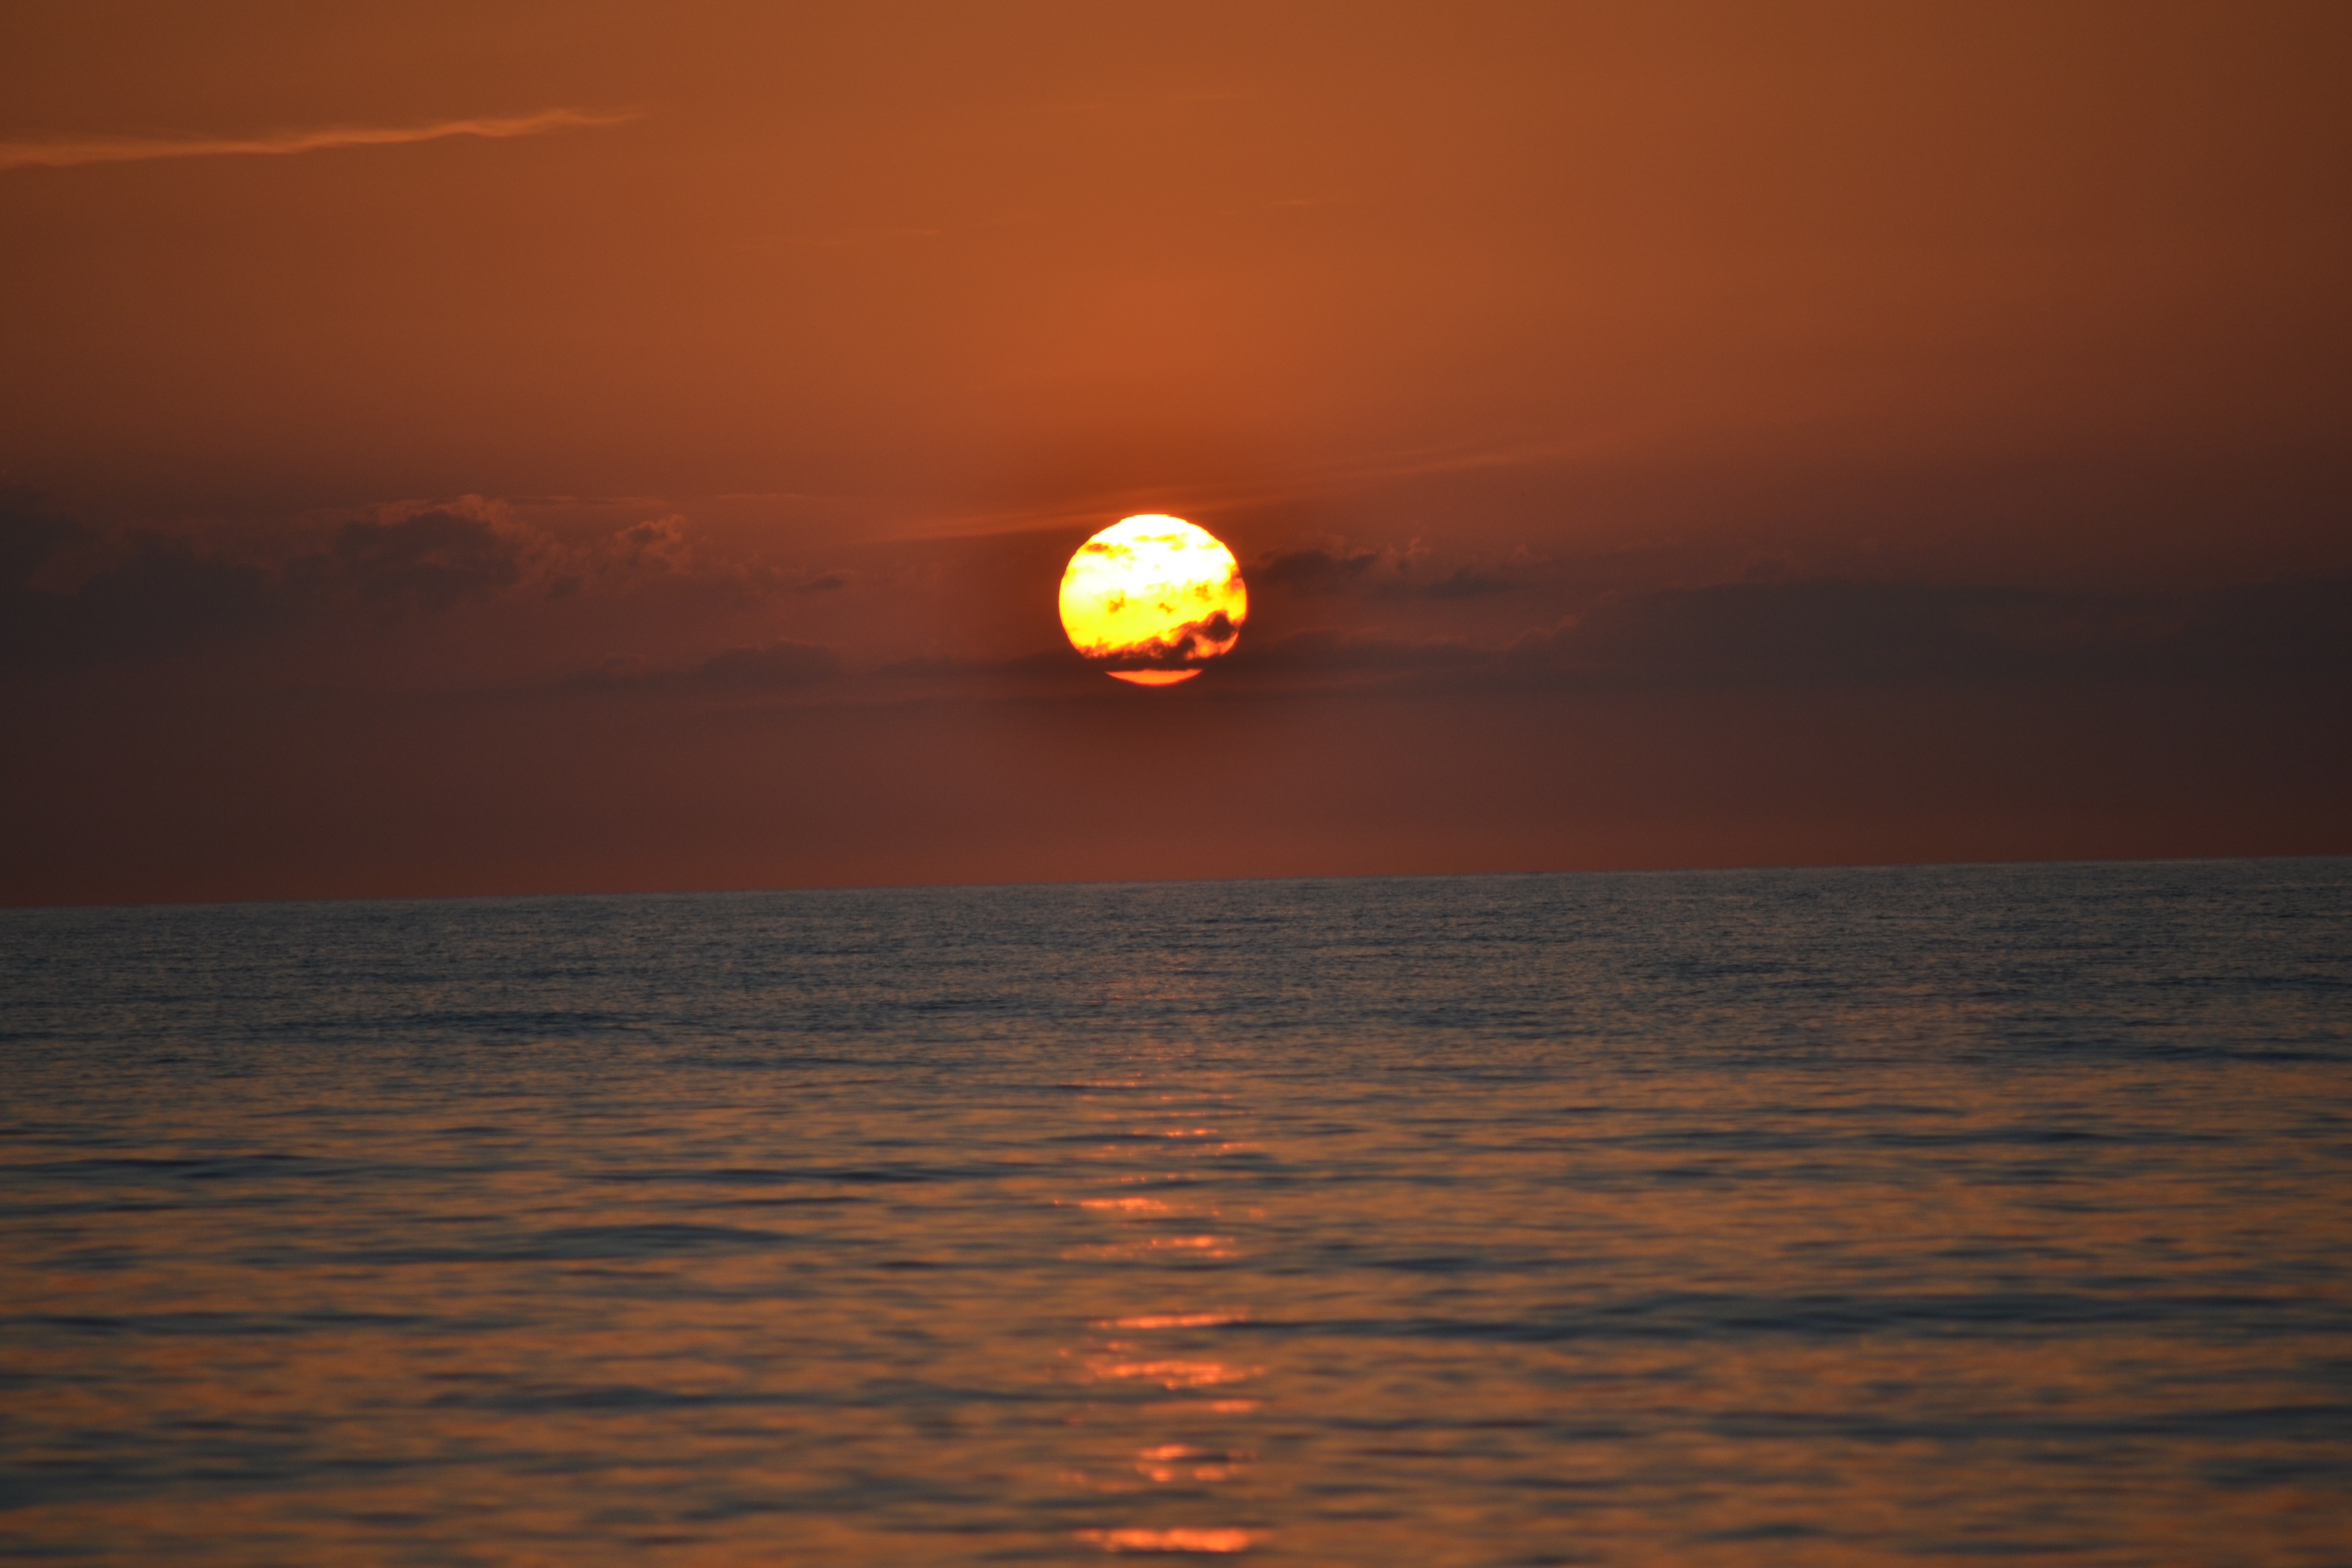
sea, water, ocean, horizon, sun, sunrise, sunset, sunlight, morning, wave, dawn, dusk, evening, reflection, romance, mood, abendstimmung, afterglow, astronomical object